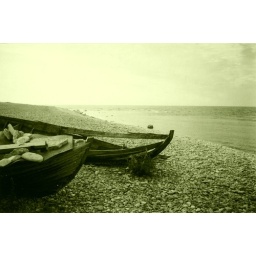
Gotland in black and white